Pernik

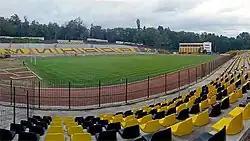
Stadium of Peace

A very important thing for the symbolic meaning of the masks are the decoration colors. Red is the most used color – symbolizes fertility of the reviving nature, the sun and the fire; the black color represents Mother Earth and white is a symbol of water and light. The Kukers walk around, jump and dance special magic dances to scare away the evil spirits, to celebrate the beginning of the spring and hopes for a good harvest, health, land fertility, and happiness.